Mahakavi Kalidas (1966 film)

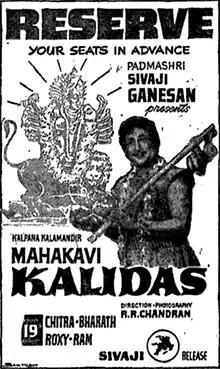
Theatrical release poster

Mahakavi Kalidas is a 1966 Indian Tamil-language biographical film produced and directed by R. R. Chandran, starring Sivaji Ganesan. It is based on the life of the poet Kalidasa. The film was released on 19 August 1966.